Hawaiian rebellions (1887–1895)

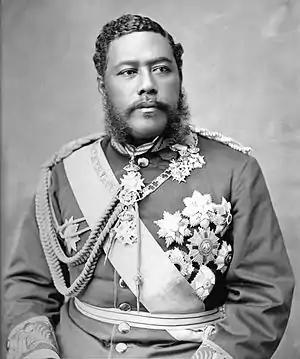
King Kalākaua

In 1887, a group of cabinet officials and advisors to King Kalākaua and an armed militia forced the king to promulgate what is known by its critics as the "Bayonet Constitution". The impetus behind the imposition of the 1887 constitution was the frustration amongst members of the Reform Party (also known as the Missionary Party) with the growing debt of the Kingdom, the spending habits of the King, and general governance of the Kingdom. It was specifically triggered by an ill-fated attempt by Kalakaua to create a Polynesian Federation under his rule, and a bribery scandal Kalakaua was involved in regarding opium licenses. The 1887 constitution stripped the monarchy of much of its authority, imposed significant income and property requirements for voting, and completely disenfranchised all Asians from voting. Only well-to-do Europeans, Americans and native Hawaiians were given full voting rights. When Kalākaua died in 1891 during a visit to San Francisco, his sister Liliʻuokalani assumed the throne.